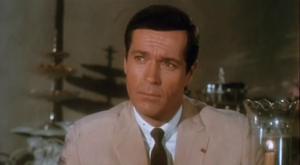
Frederick Stafford dans la bande-annonce du film Topaz en 1969.
OSS 117 est une série de romans d'espionnage créée en août 1949 par l'écrivain français Jean Bruce, reprise à sa mort par son épouse Josette, puis par ses enfants François et Martine. Elle suit les aventures d'un agent secret américain, descendant d'une vieille famille française, Hubert Bonisseur de La Bath, dont « OSS 117 » est le matricule au sein de l’Office of Strategic Services et compte au total plus de 250 volumes.
Friedrich Strobel von Stein, connu sous le nom de scène Frederick Stafford est un acteur autrichien d'origine tchèque.